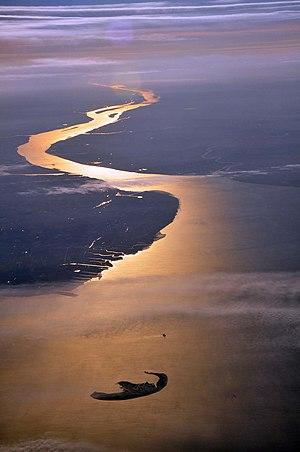
"Un estuaire est la portion de l'embouchure d'un fleuve où l'effet de la mer ou de l'océan dans lequel il se jette est perceptible. Pour certains, il correspond à toute la portion du fleuve - semi close - où l'eau est salée ou saumâtre ; pour d’autres, c'est la présence de l’effet dynamique de la marée sur les eaux fluviales qui le définit ou encore un assemblage faunistique ou écologique typiquement ""estuarien"". Il est dit microtidal, mésotidal ou macrotidal respectivement selon que son amplitude de marée est faible, moyenne ou forte. Selon Pritchard par convention, on ne parle pas d'estuaires pour les fleuves qui se jettent dans des mers fermées qui n'ont pas de marée.
Trischen est une île inhabitée d'Allemagne d'environ 180 ha, située au nord de Cuxhaven, qui s'est formée il y a près de 400 ans à environ 14 km de la côte. Elle fait partie de la commune de Friedrichskoog. L'île héberge de nombreux oiseaux.